Hidde Jurjus

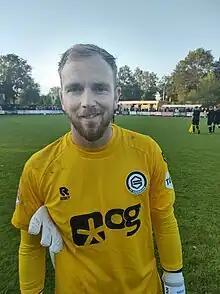
Jurjus with Groningen in 2023

Hidde Jurjus (born 9 February 1994) is a Dutch professional footballer who plays as a goalkeeper for club Groningen.